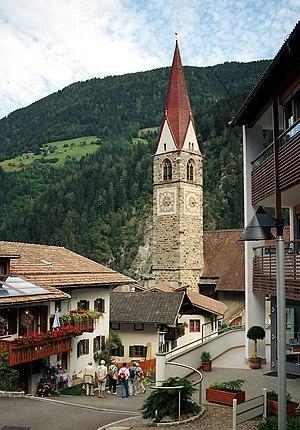
Le val d'Ultimo est une vallée située dans la partie occidentale du Tyrol du Sud en Italie, longue de 32 kilomètres se terminant à Lana. Sa partie supérieure appartient au parc national du Stelvio.